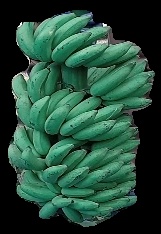
Variety: elakki-bale
Grade: grade1